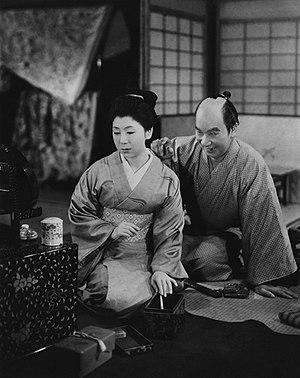
Eitarō Shindō est un acteur japonais.
La Vie d'O'Haru femme galante est un film japonais réalisé par Kenji Mizoguchi, sorti en 1952.